Taif

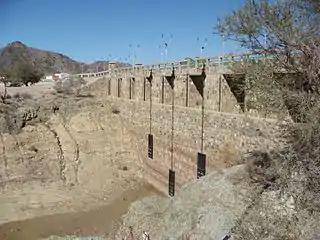
Historic "sadd" (dam) in Ta'if

The entirety of the Ta'if governorate is situated on a raised valley surrounded by the Hejaz Mountains (part of the Sarat mountains) to the west and south. The city is situated at an elevation of above mean sea level. For comparison, the surrounding mountains which separate Ta'if from nearby villages such as Al-Hada and Ash-Shafa, range in height anywhere from . Ta'if is known to have had many "wadis" with running water before, suggested by the presence of dams along many of these. Taif's highest point, the Jebel Daka is even the fifth highest peak of Saudi Arabia.